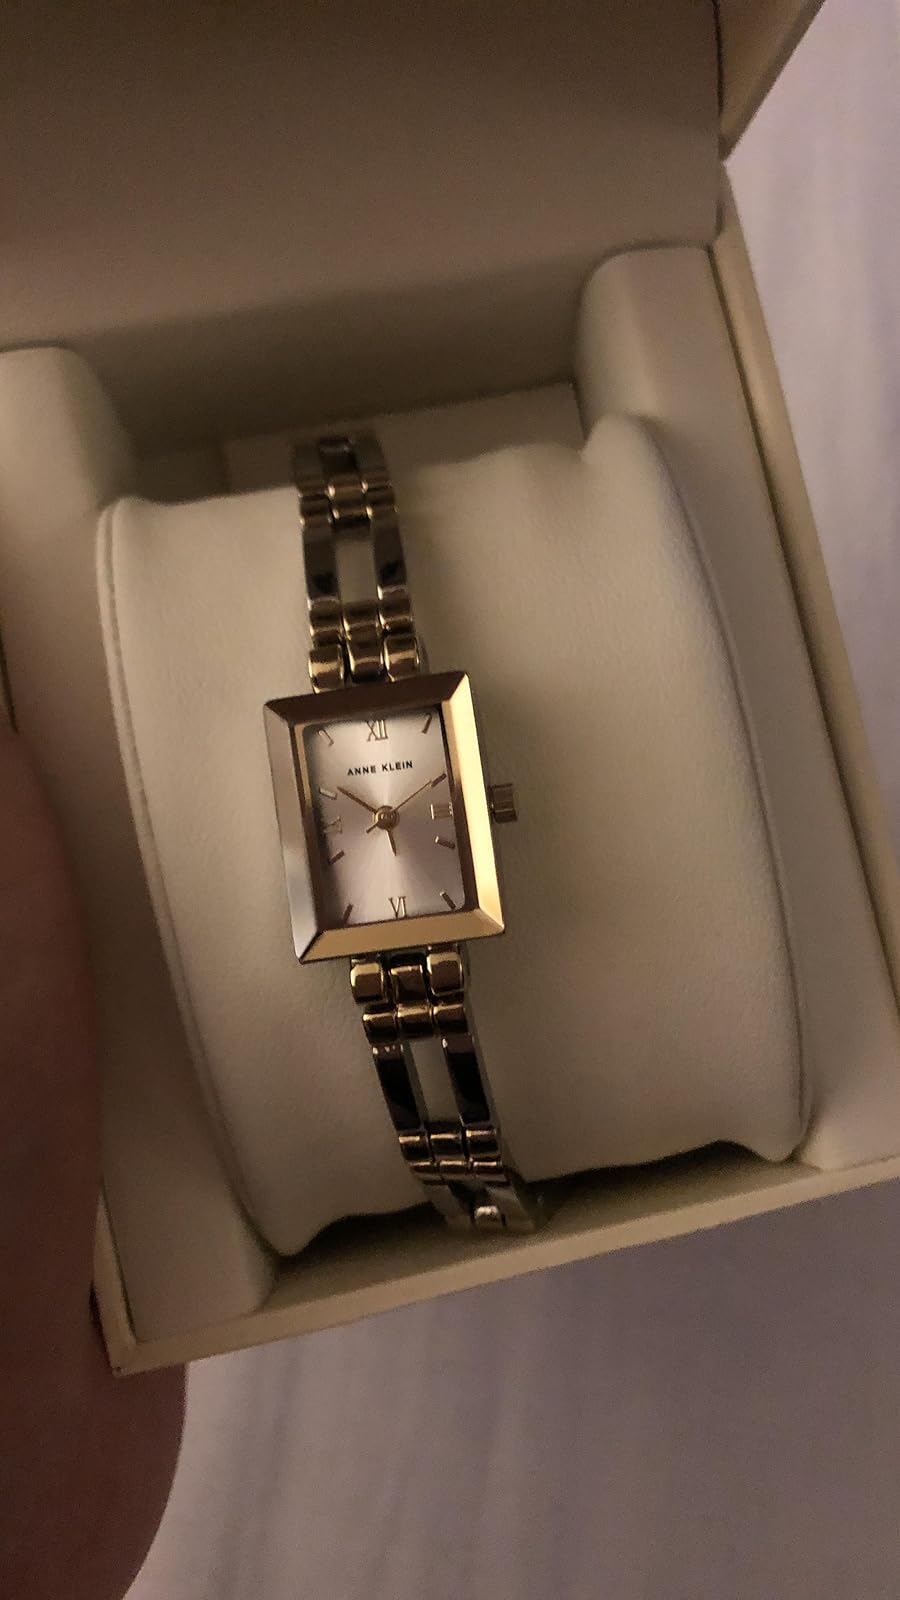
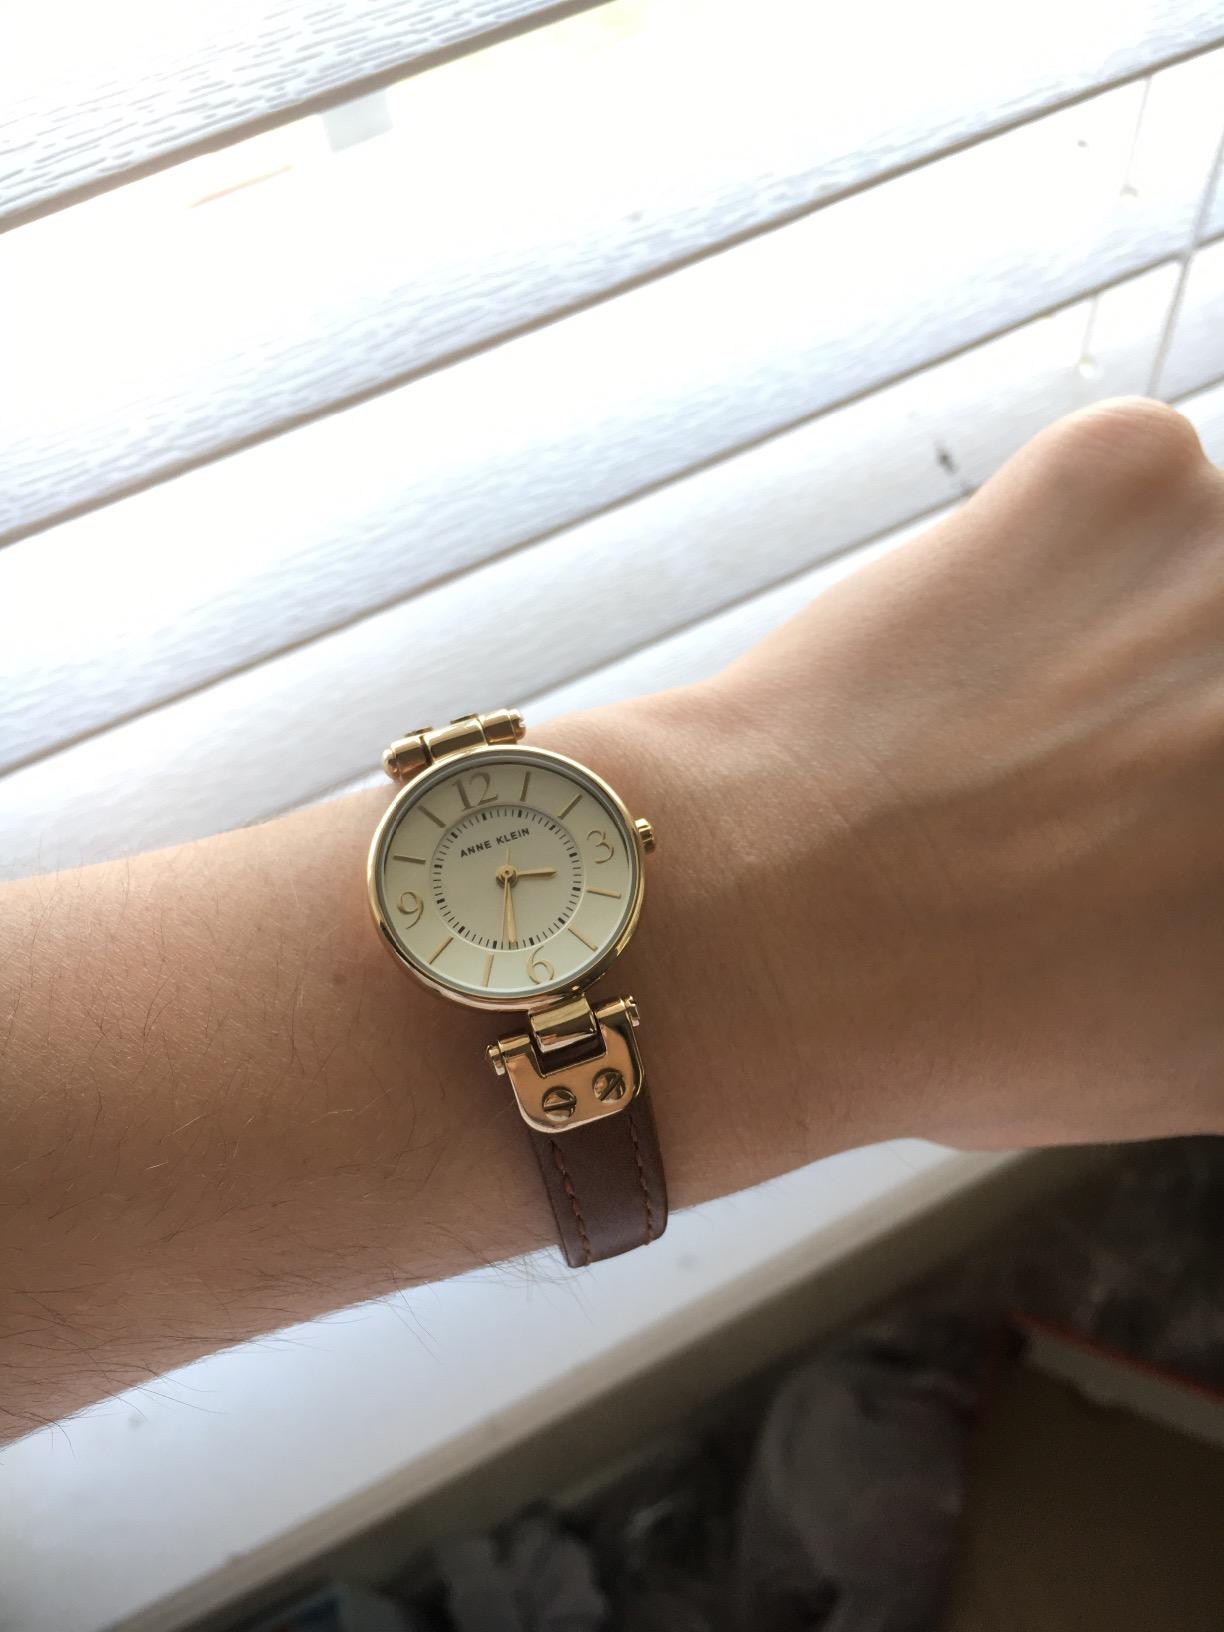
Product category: accessories_watch
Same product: no